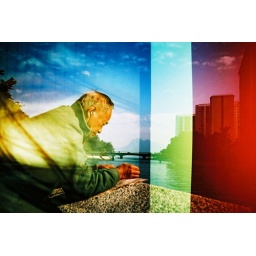
Old men do not live in the black and white world only.